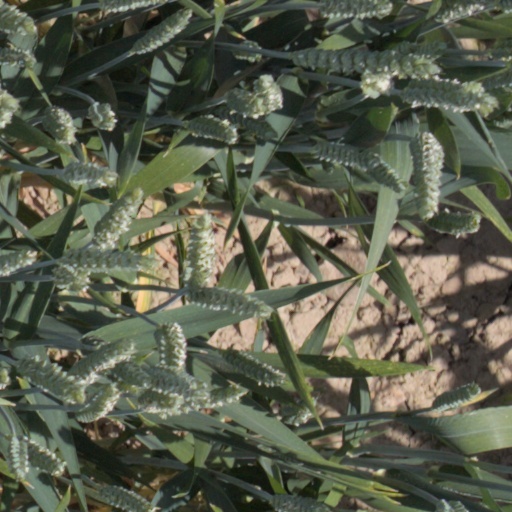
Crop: wheat